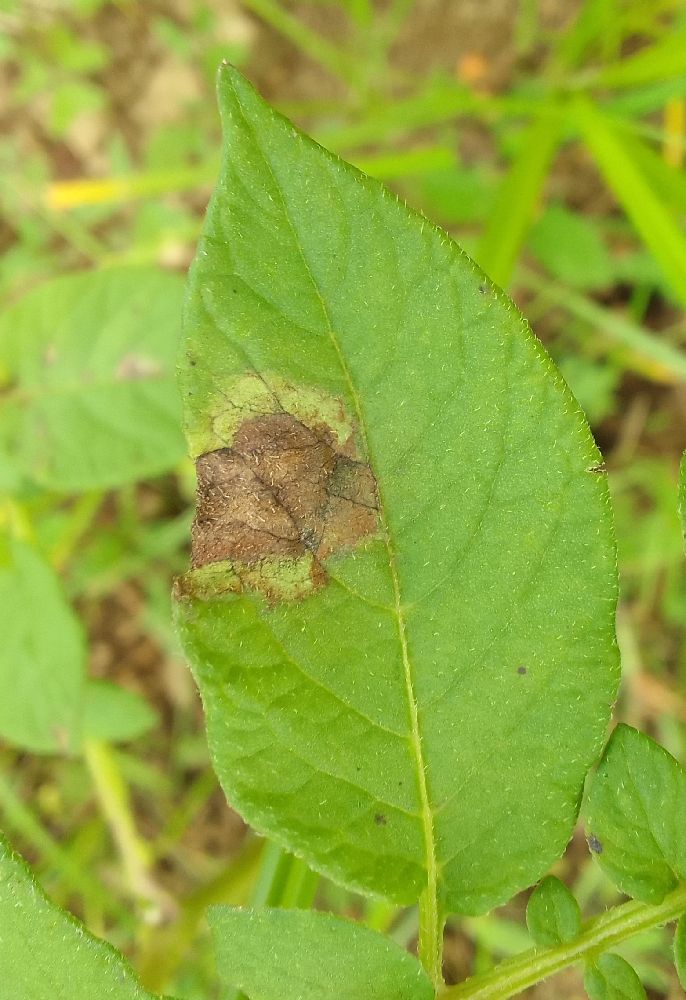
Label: Late blight